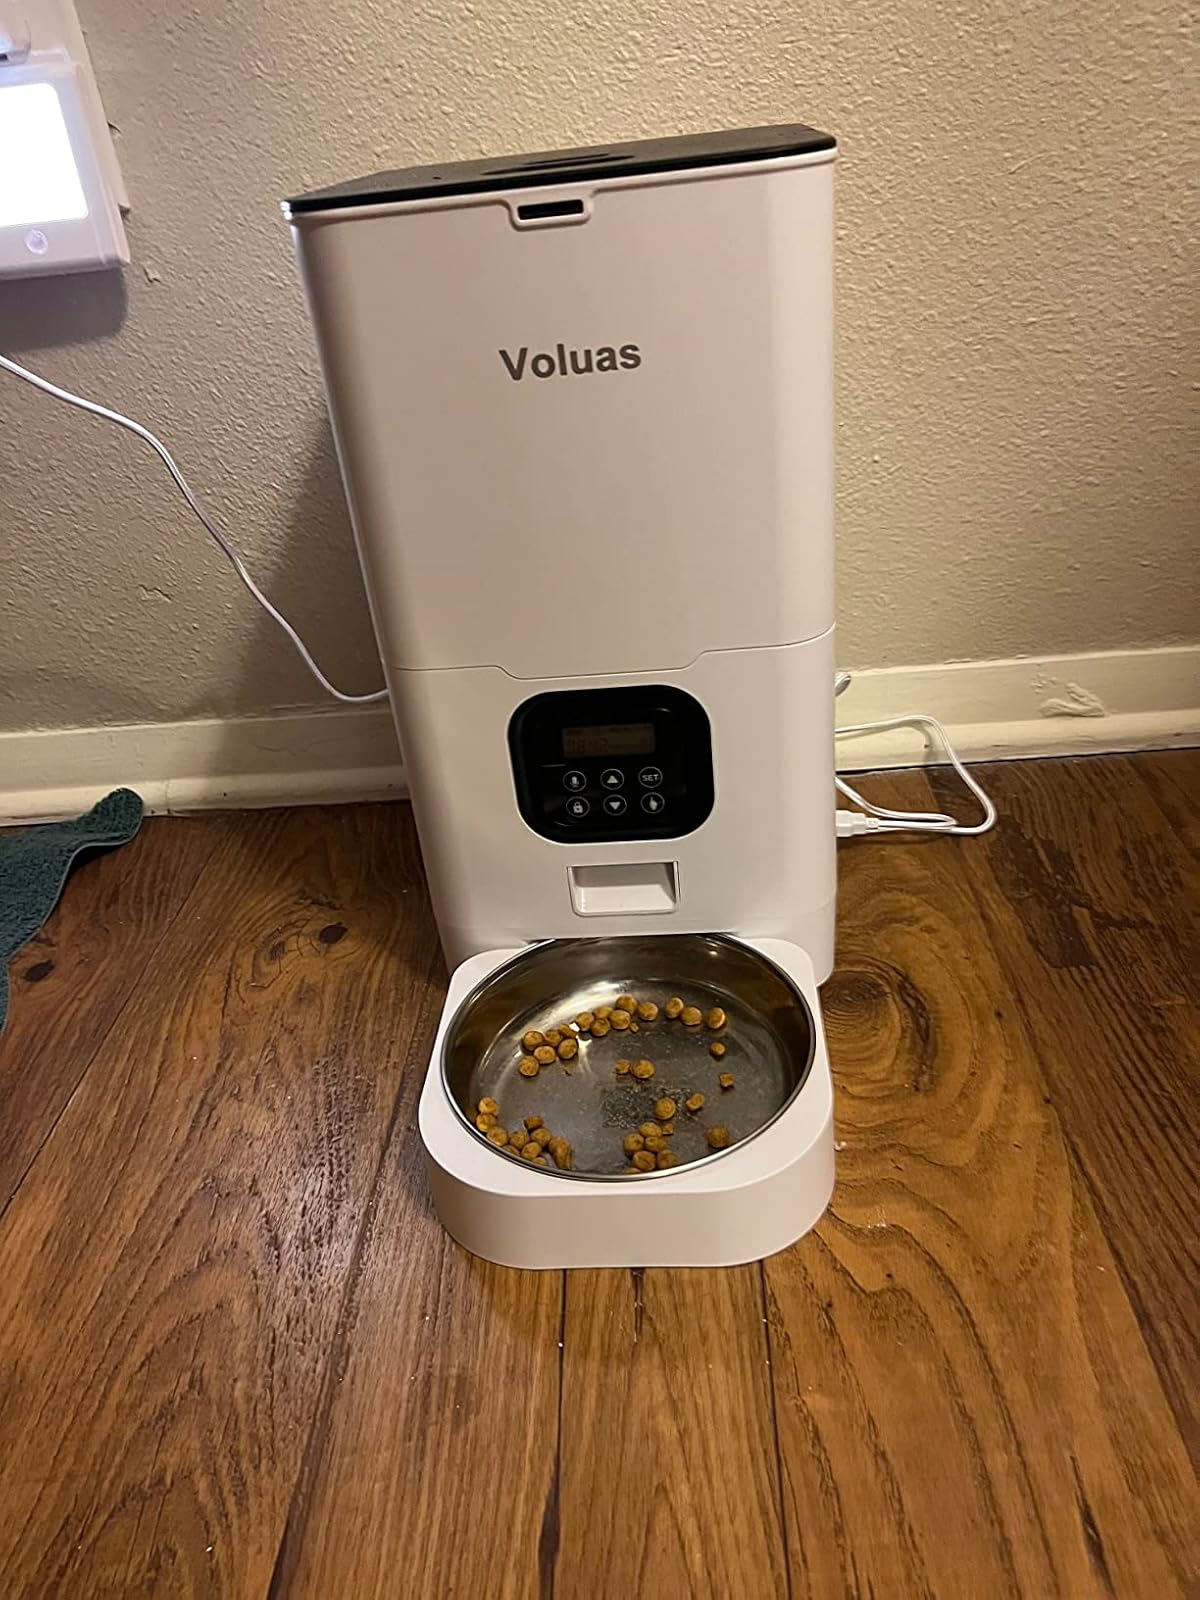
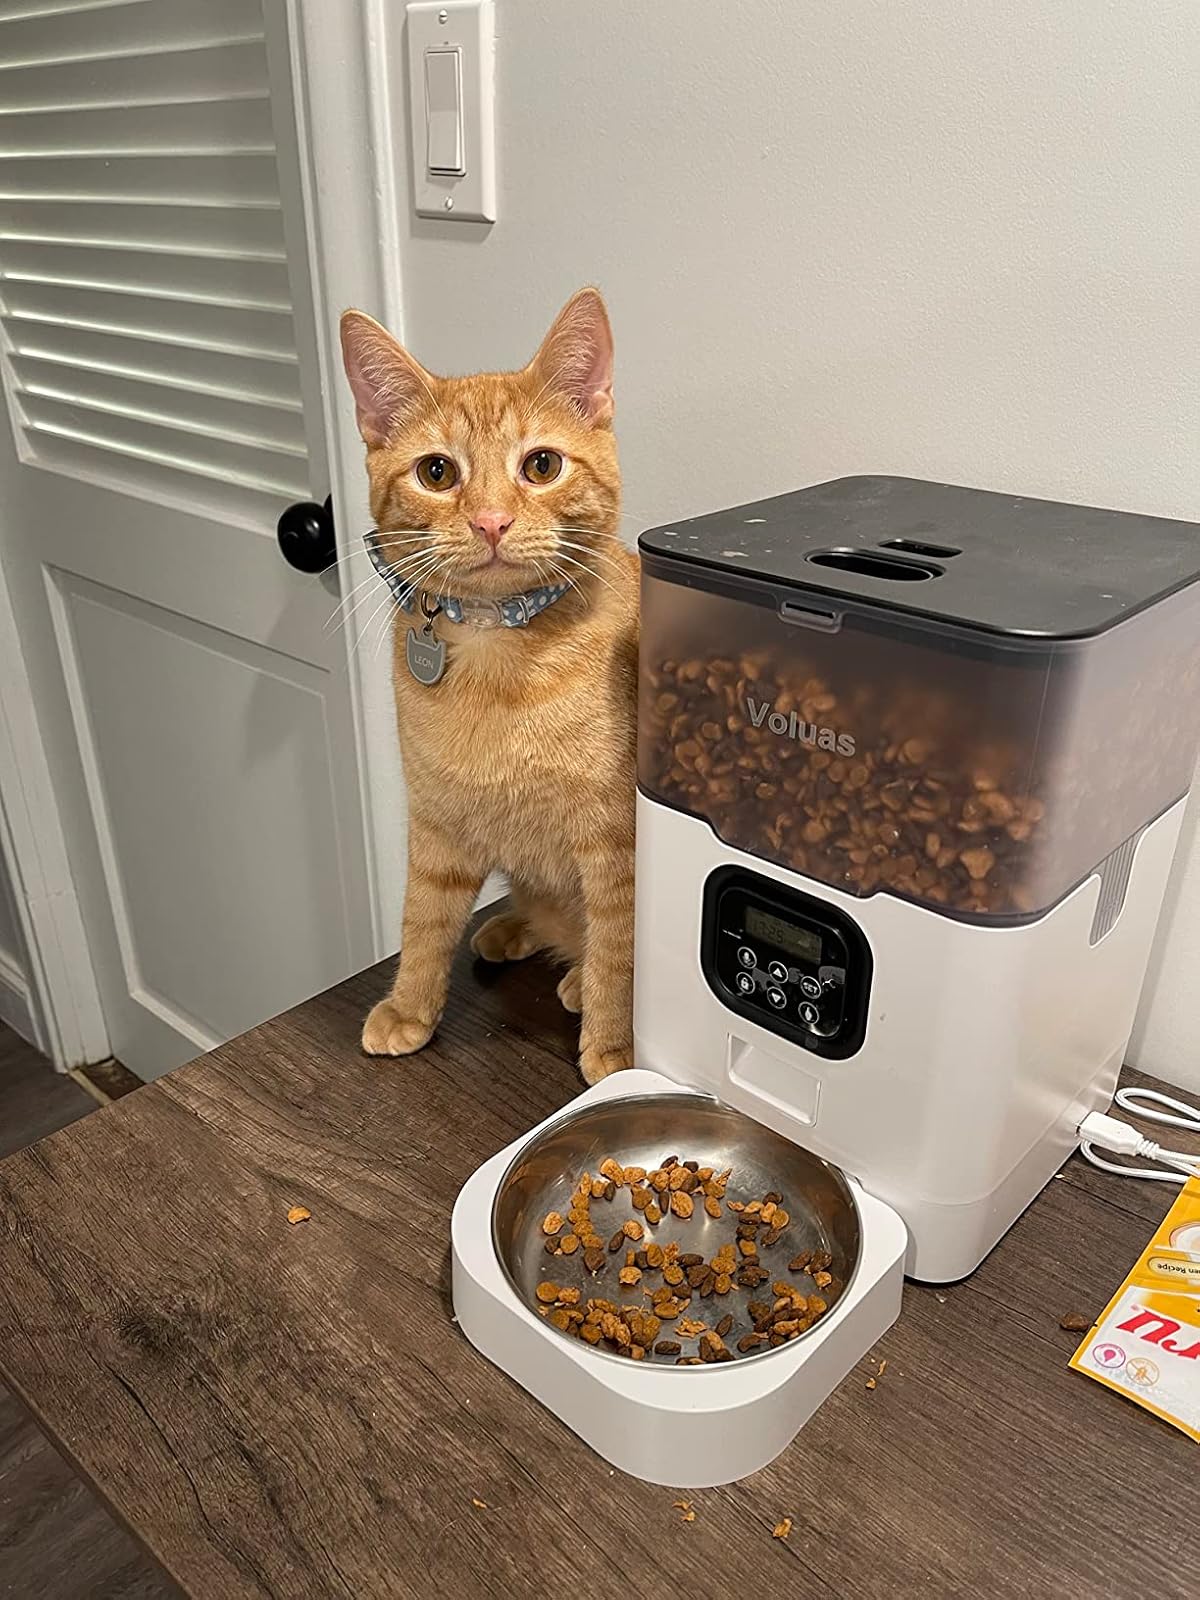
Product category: items_feeder
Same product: no